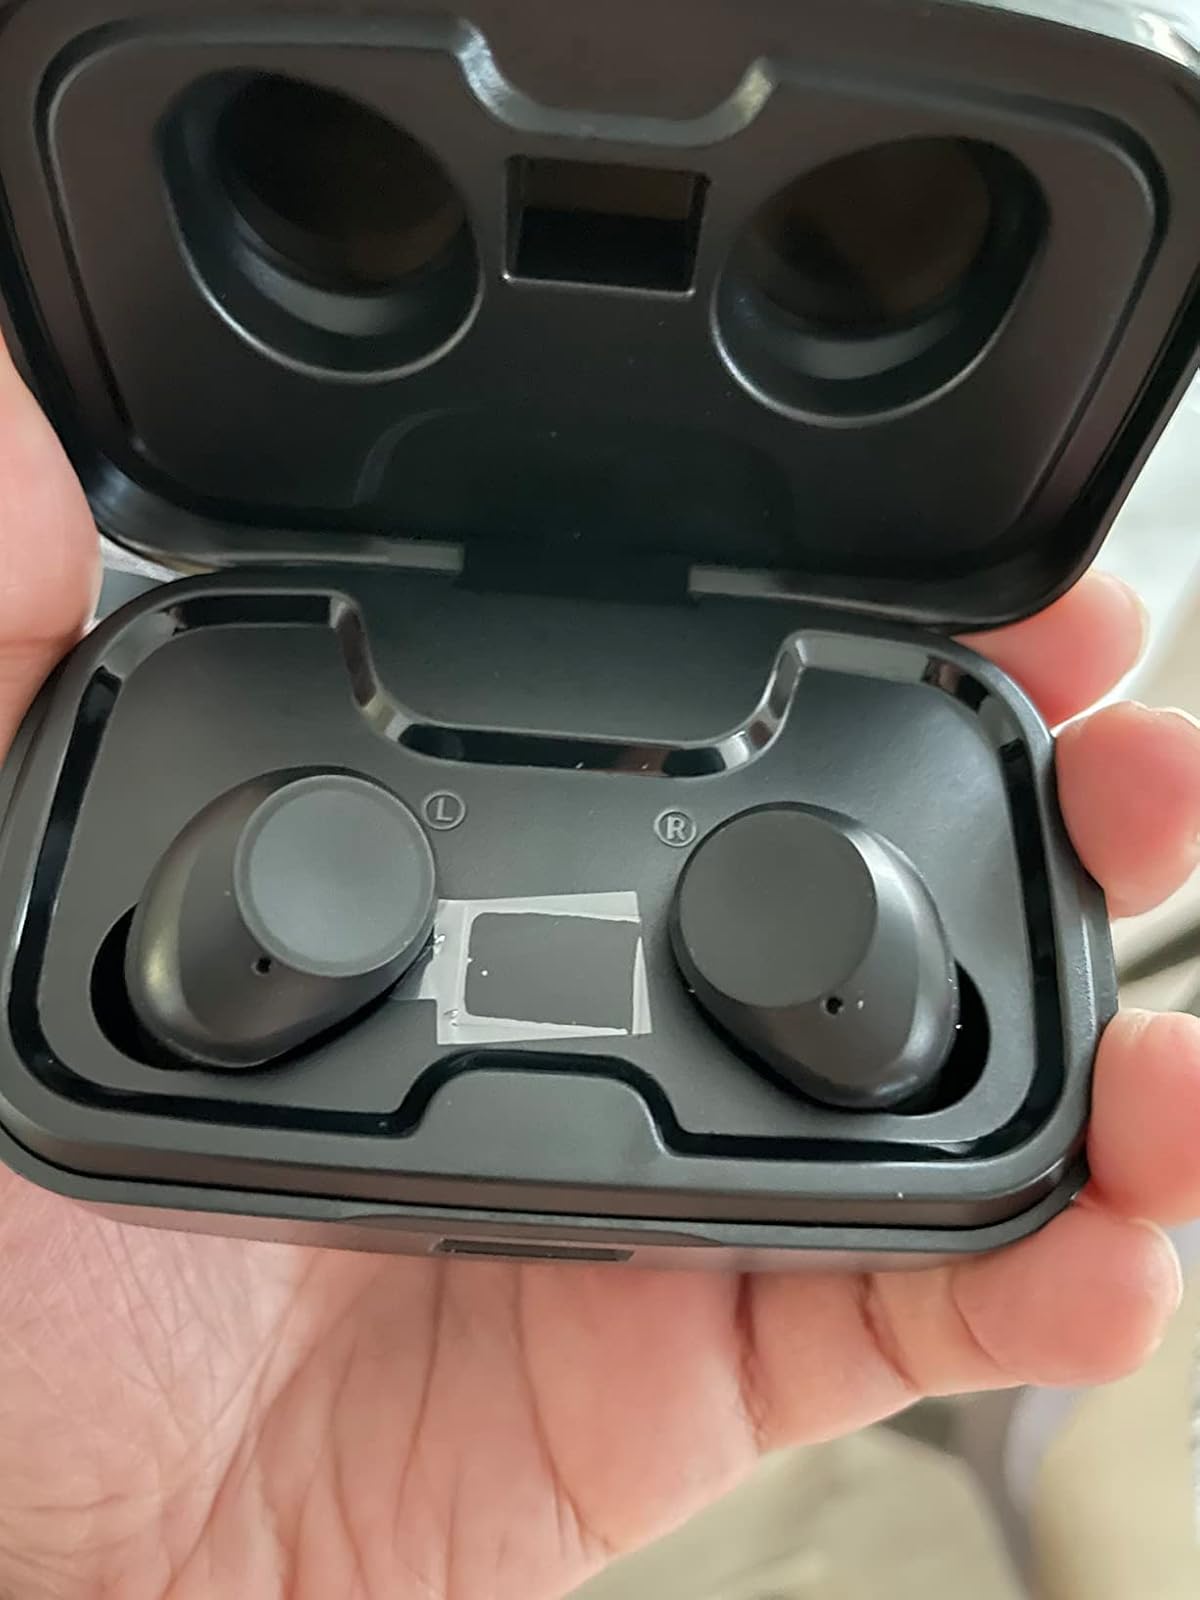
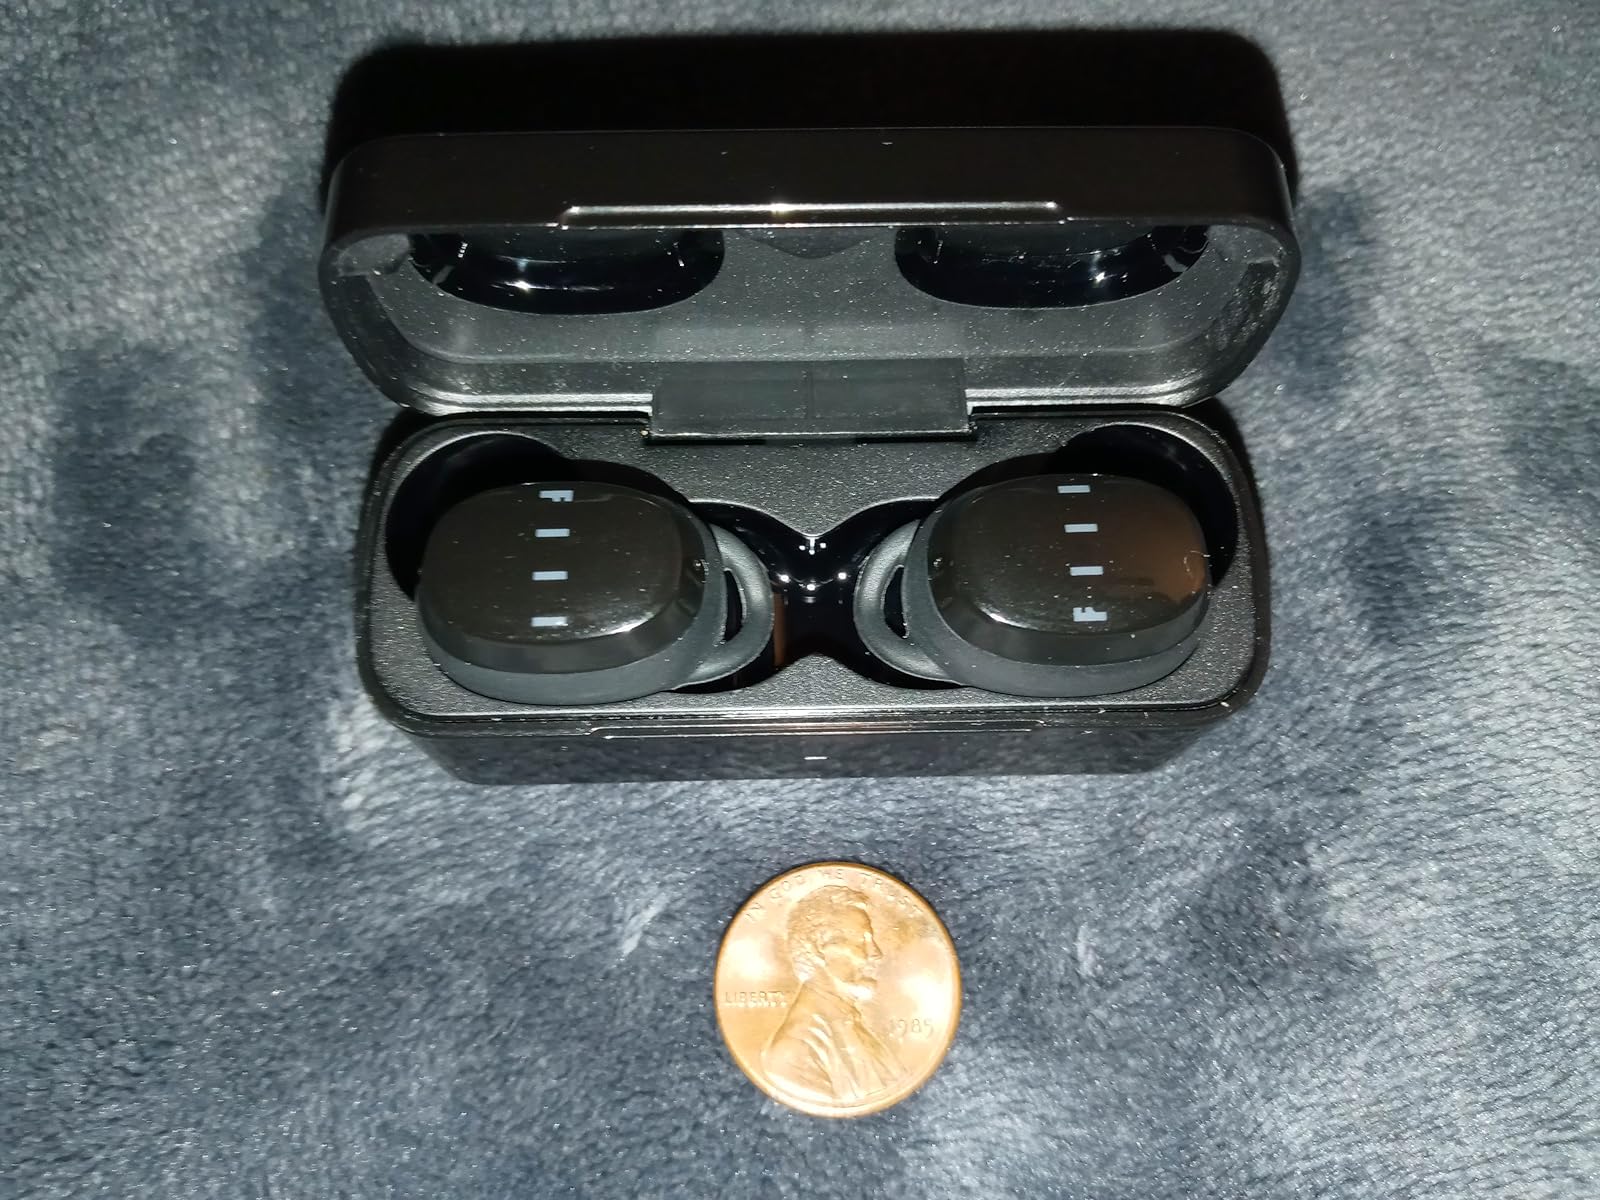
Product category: earbuds
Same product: no